Bothrops asper

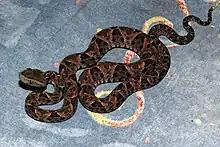
Young terciopelo on a hotel couch, El Remate, Guatemala

The timing of the reproductive cycle and the litter size of this species vary according to location: in some parts of Costa Rica, for example, it is more prolific than in others. Reproduction is highly seasonal and in Costa Rica, reproductive cycles are tightly related to rainfall patterns. The timing of breeding differs between populations in the Caribbean and Pacific lowlands. On the Pacific side, mating took place between September and November, with females giving birth between April and June. The average number of offspring was 18.6 (five to 40) in this population. Neonates ranged in total length from and in weight from . On the Atlantic side, mating was observed in March, and births occurred between September and November. The average number of offspring was 41.1 (14–86), whereas the total length of neonates ranged from , and weighed from . In both populations, gestation time ranged from six to eight months, and the size of a litter correlated significantly with the size of the female. This species is considered to be the most prolific of all snakes in the Americas.